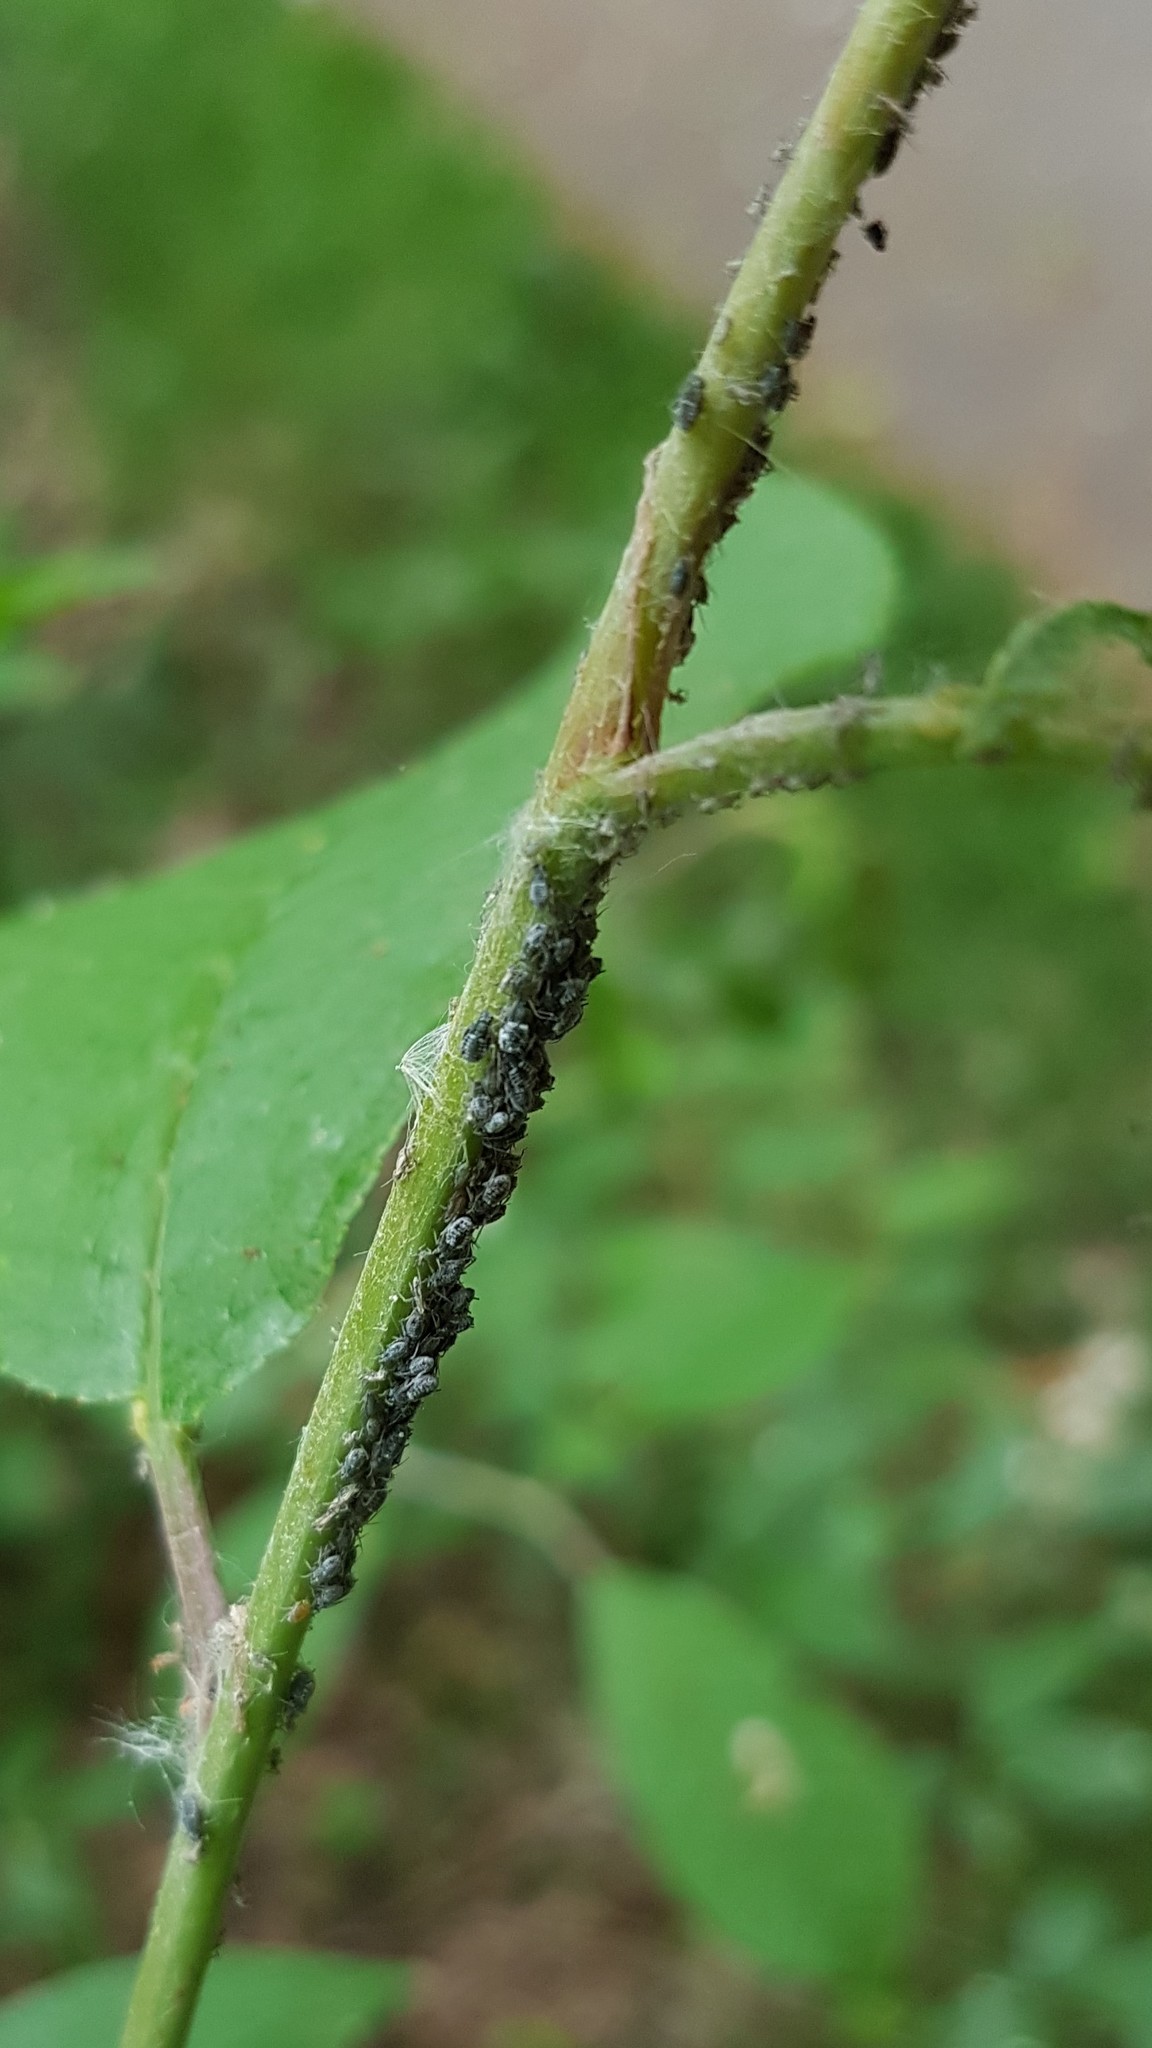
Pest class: bird_cherry_oat_aphid